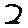
Label: 2